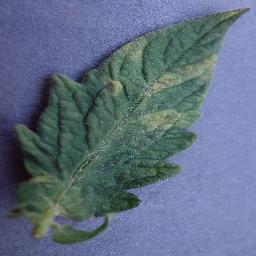
Label: Tomato___Leaf_Mold